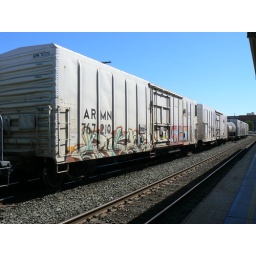
Coolest cars in the train